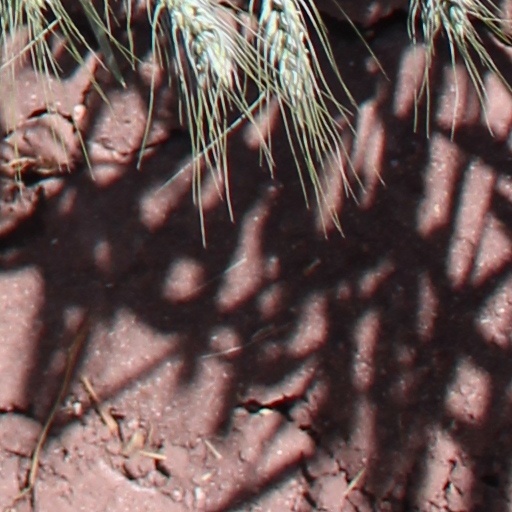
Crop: wheat